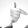
ASL letter: T